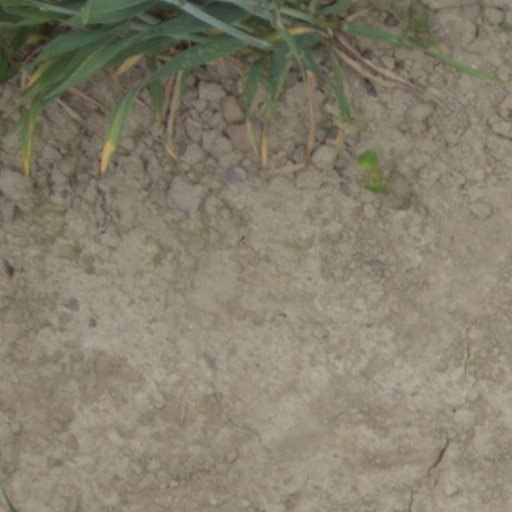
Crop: wheat